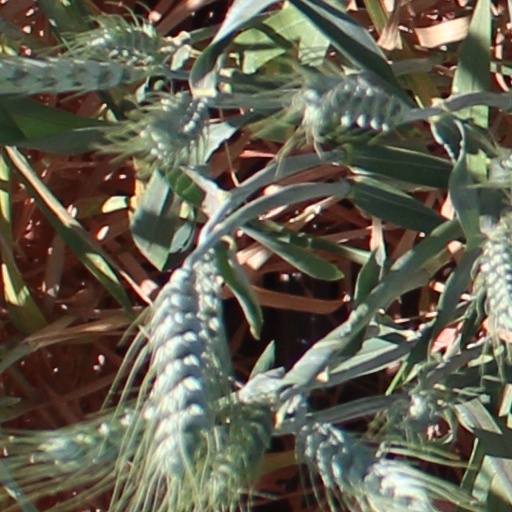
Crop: wheat